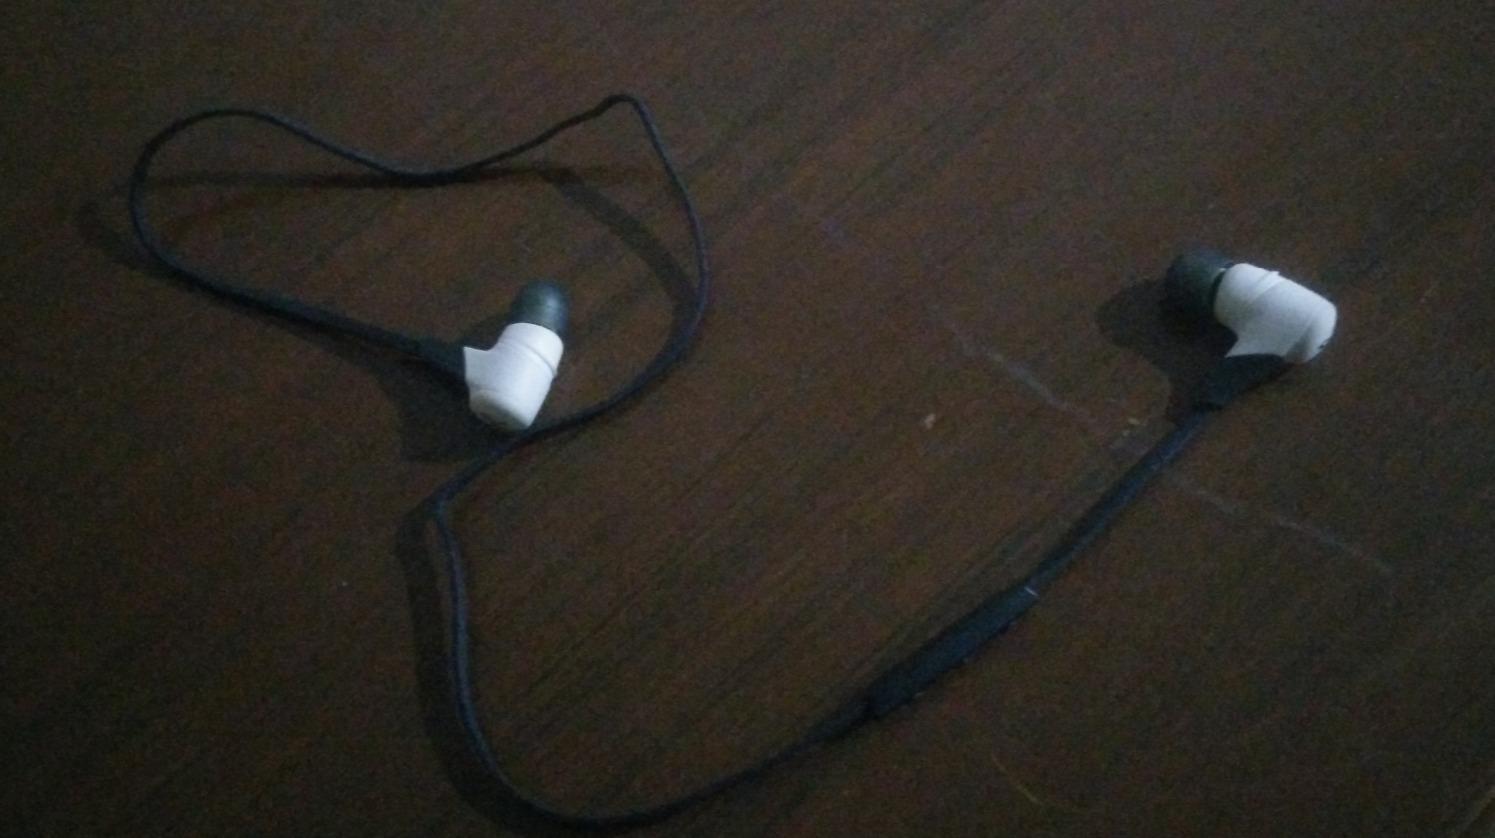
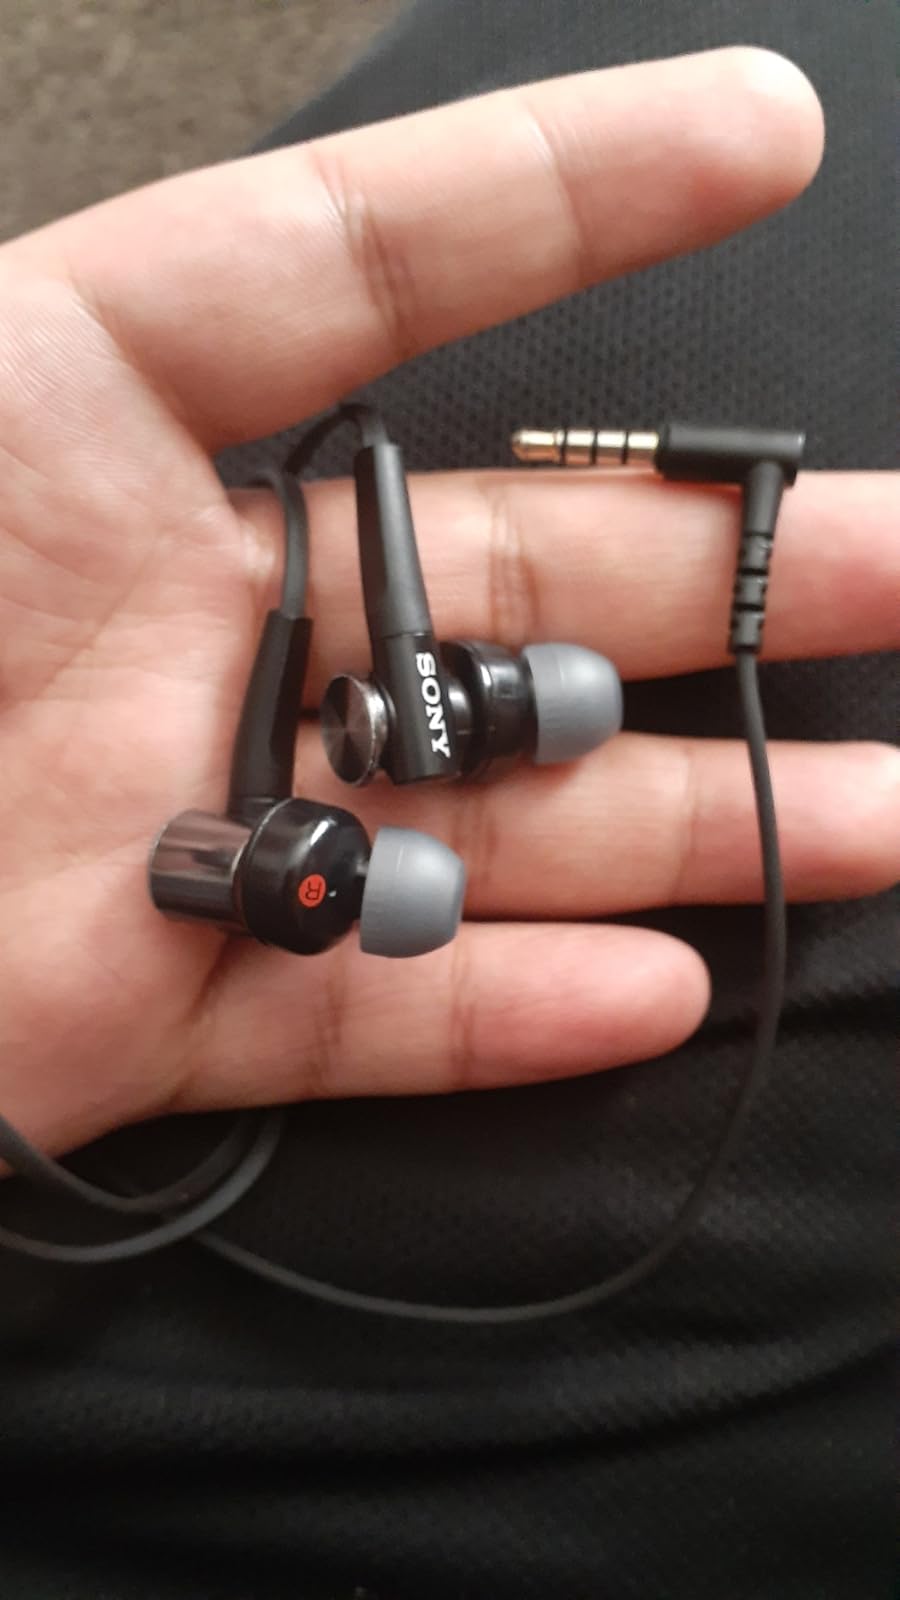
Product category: headphones
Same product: no